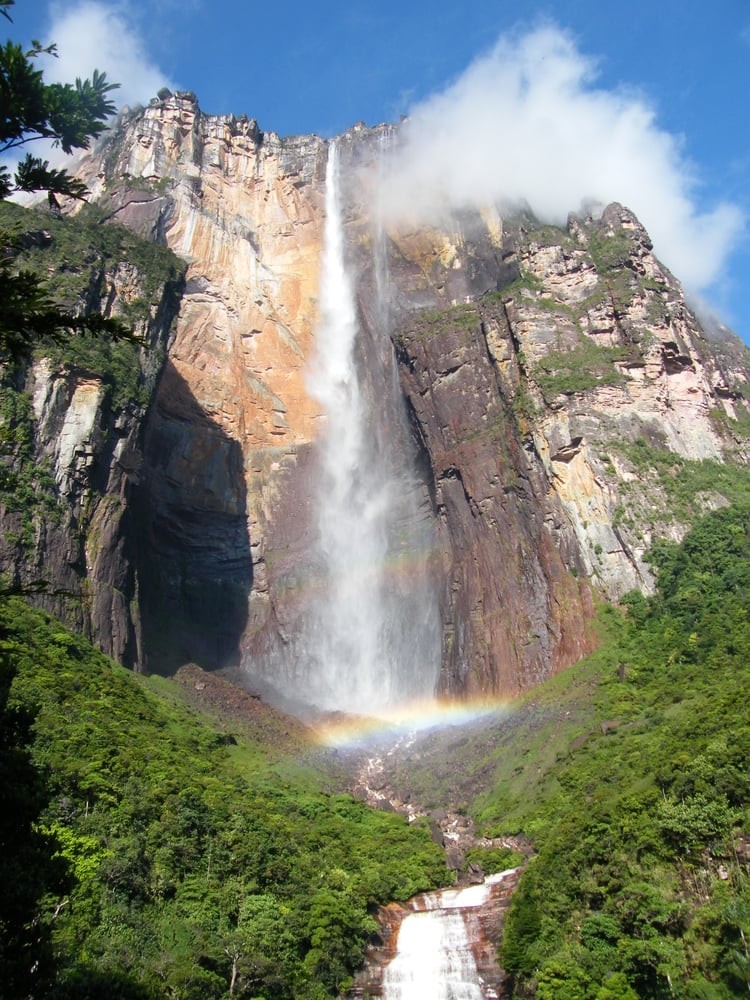
Landmark: Angel Falls